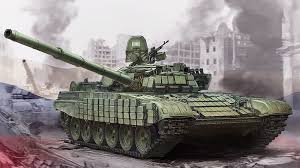
Label: T-72